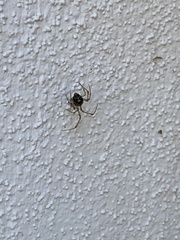
Species: Parasteatoda_tepidariorum